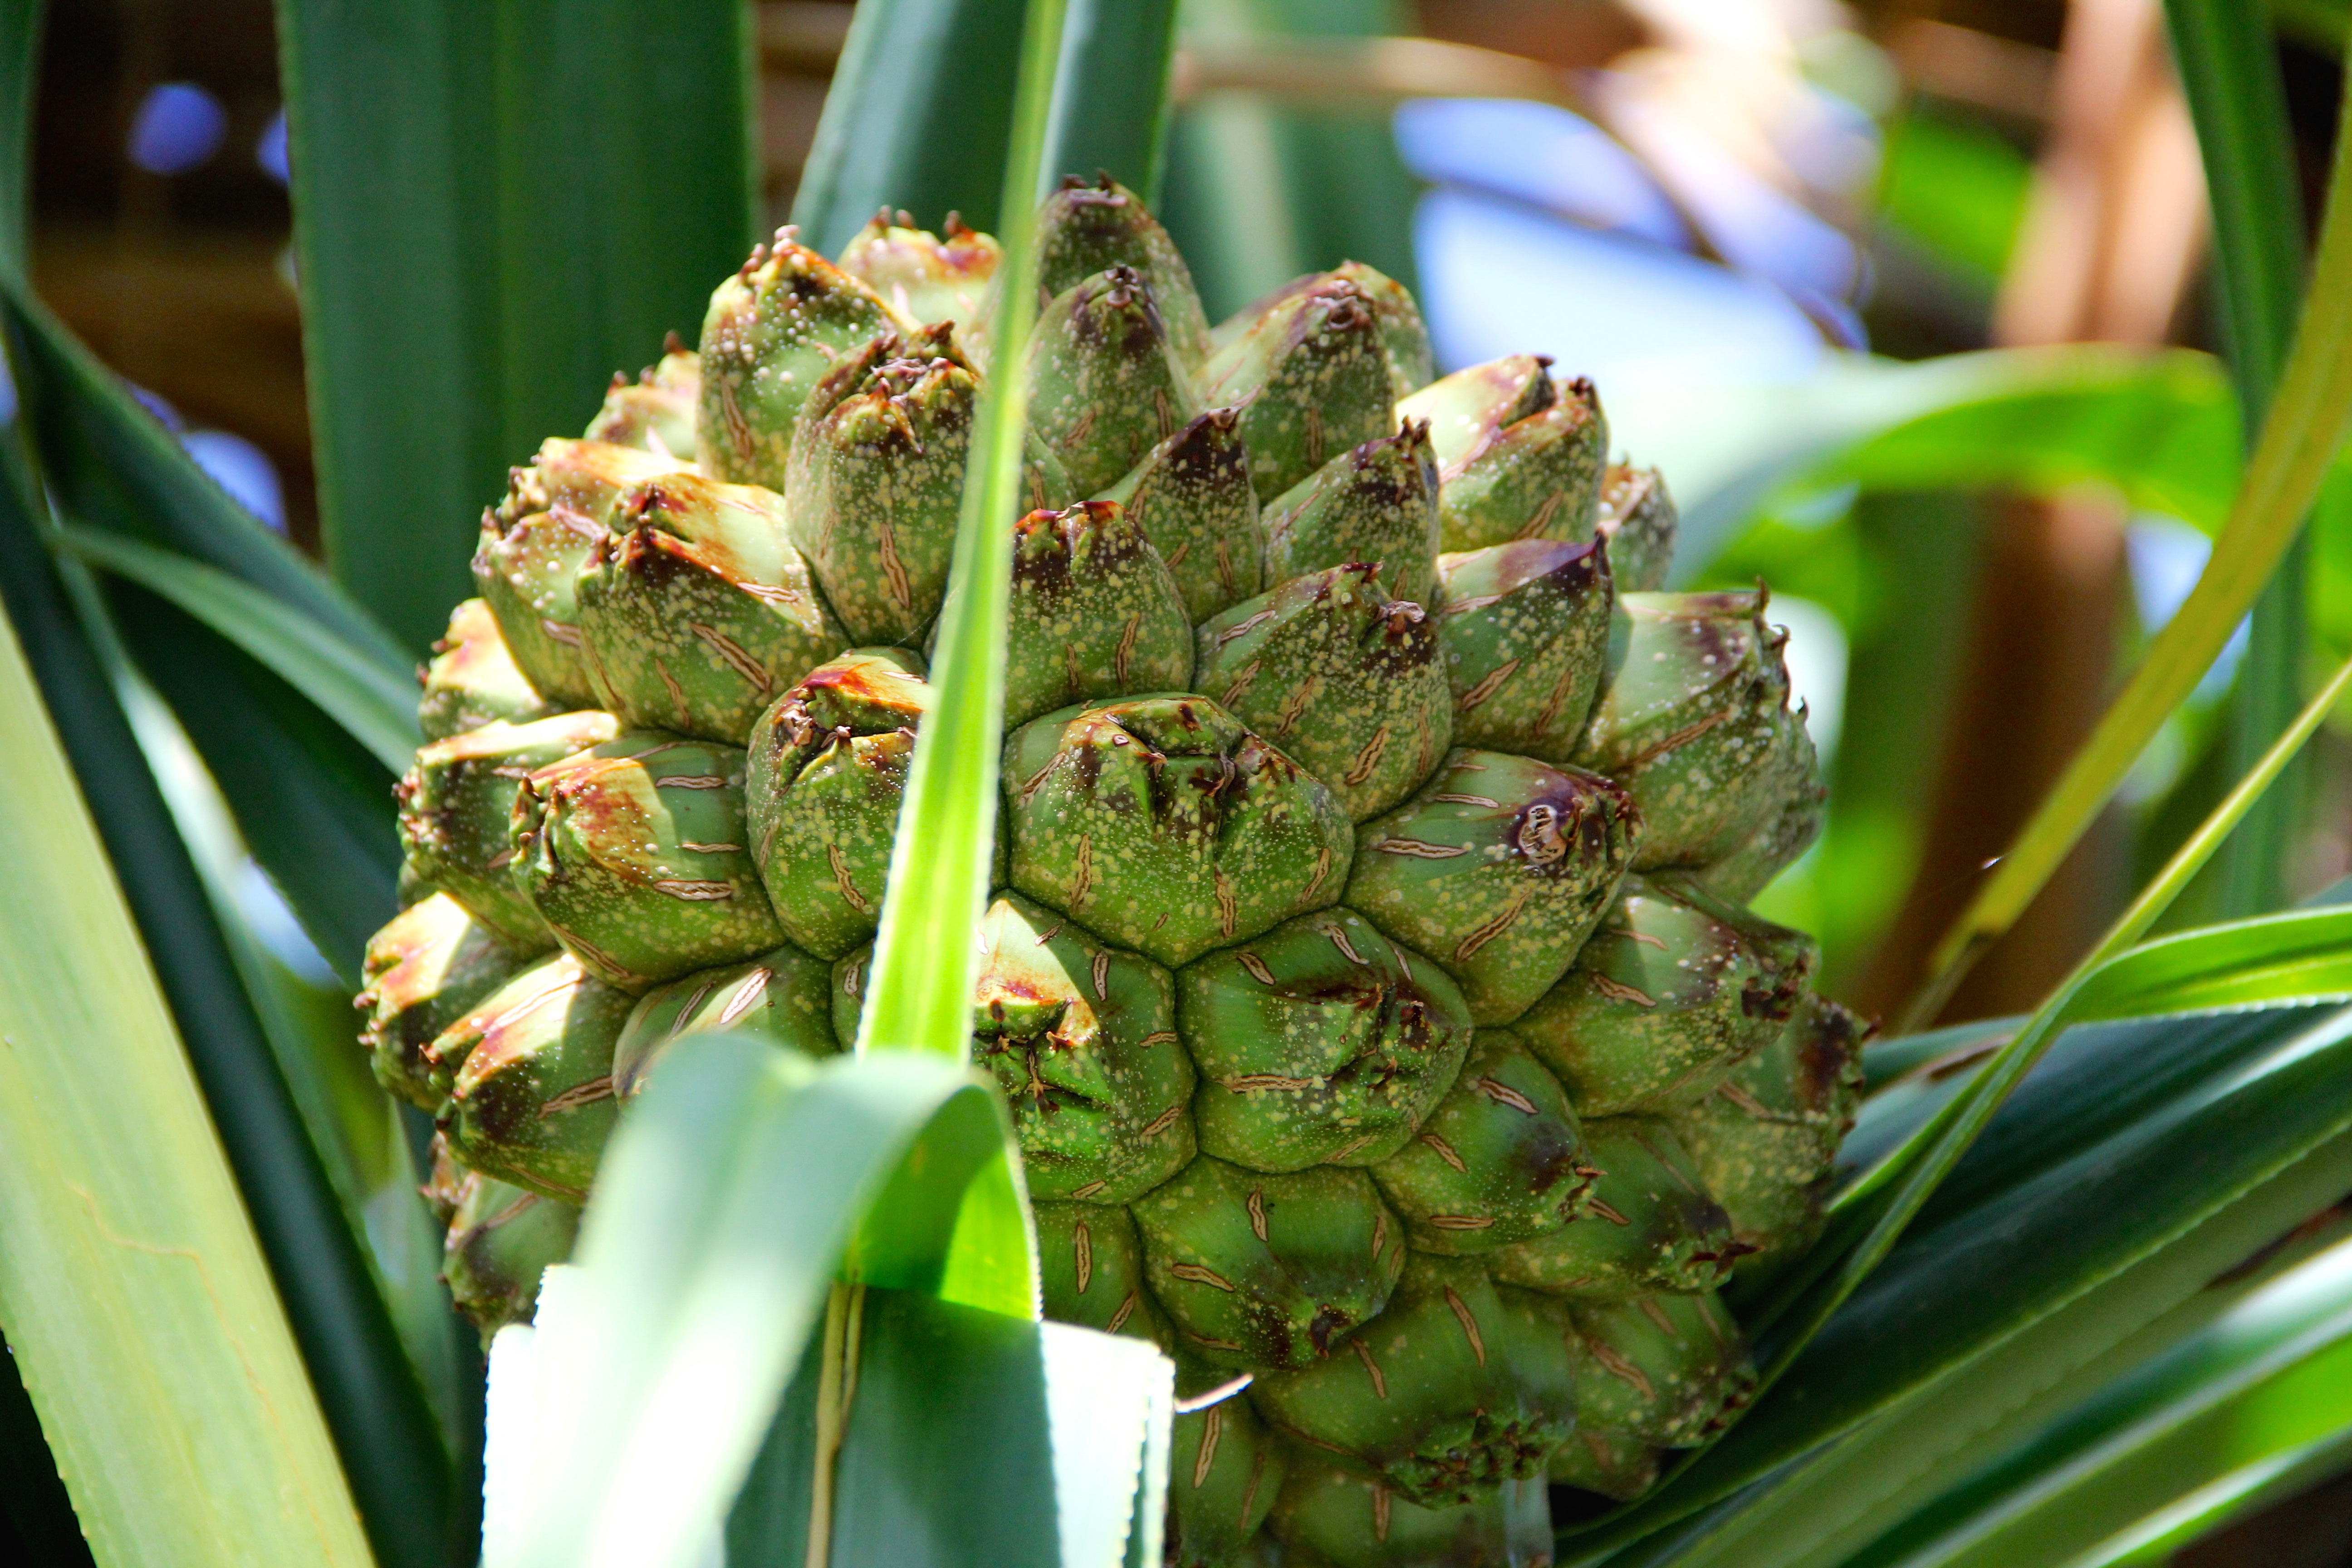
tree, plant, fruit, leaf, flower, food, green, jungle, produce, crop, botany, flora, vegetation, rainforest, fruits, exotic, tropics, macro photography, flowering plant, central america, woody plant, land plant, arecales